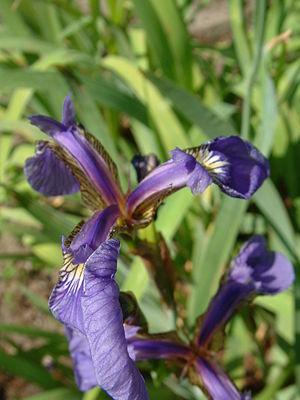
Le jeu de données Iris connu aussi sous le nom de Iris de Fisher est un jeu de données multivariées présenté en 1936 par Ronald Fisher dans son papier The use of multiple measurements in taxonomic problems comme un exemple d'application de l'analyse discriminante linéaire. Il est parfois aussi appelé Iris d'Anderson du nom d'Edgar Anderson qui a collecté ces données afin de quantifier les variations de morphologie des fleurs d'iris de trois espèces. Deux des trois espèces ont été collectées en Gaspésie. Toutes sont du même champ, cueillies le même jour et mesurées le même jour par la même personne avec les mêmes outils de mesures.